Nadia Myre

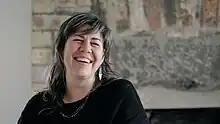
(Video Still). Interview of artist Nadia Myre speaking about her exhibition and commission Edinburgh Printmakers and Edinburgh Art Festival 2022

She has been the subject of numerous solo exhibitions including, "Cont[r]act" at OBORO, Montréal (2002), "Skin Tissue" at the National Museum of American Indian, New York (2010), "Tout ce que reste - Scattered Remains" at Musée des beaux-arts de Montréal/The Montreal Museum of Fine Arts (2018). Myre has also participated in many notable group shows including; "The American West" at Compton Verny Gallery, London, United Kingdom; "All Our Relations" for the 2012 Sydney Biennale, Cockatoo Island, Sydney, Australia; and "Social Factory" for the Shanghai Biennale, Shanghai, China.